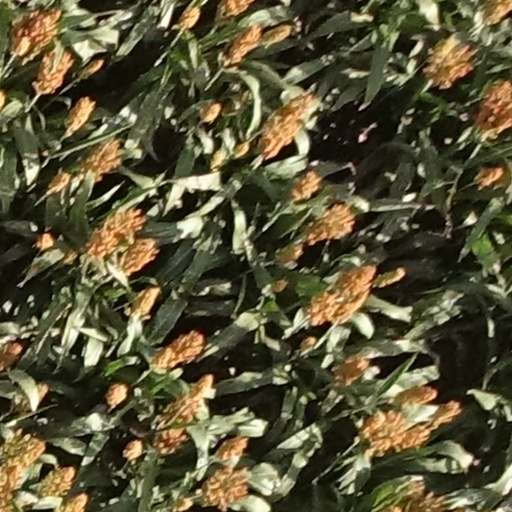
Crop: sorghum